Barrie Central Collegiate Institute

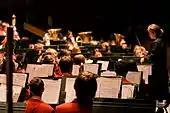
Barrie Central Collegiate Band playing at the 2010 Remembrance Day Ceremony

It was announced on September 25, 2014, that Barrie Central would close following the 2015–2016 school year, effective June 30, 2016. Barrie Central students were dispersed between Innisdale Secondary School and Barrie North Collegiate. The majority of Central's Extended French Program went to Innisdale, while approximately 30 students attended Eastview Secondary School based on the Simcoe County District School Board's Attendance Area Review.